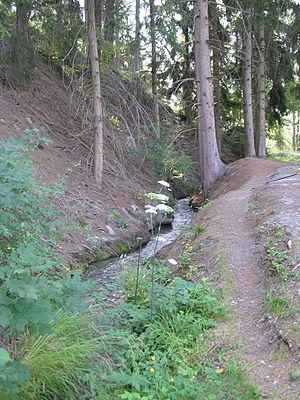
Le bisse de Salins, entre Salins et Veysonnaz.
Le Bisse de Salins est un bisse valaisan de 12 kilomètres de long situé sur le district de Conthey, district de Sion et district d'Hérens, il traverse les communes de Nendaz, Veysonnaz et Sion.